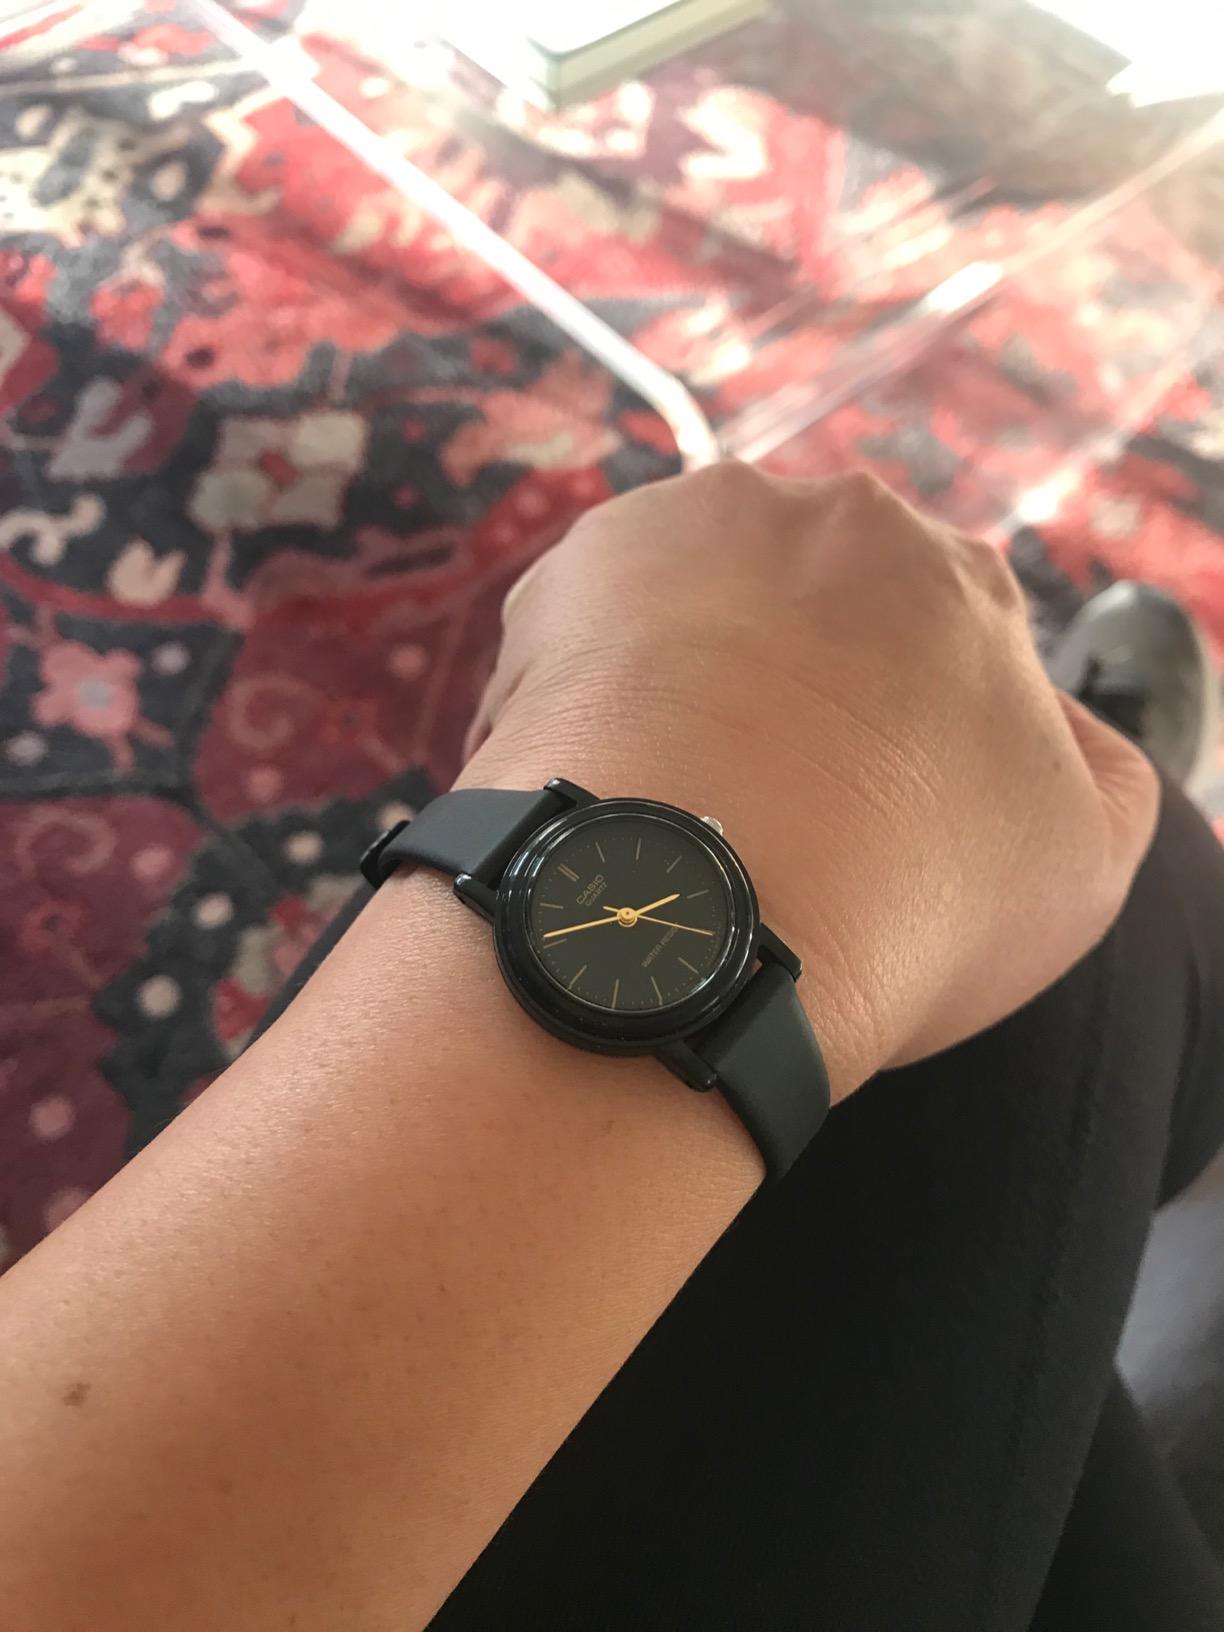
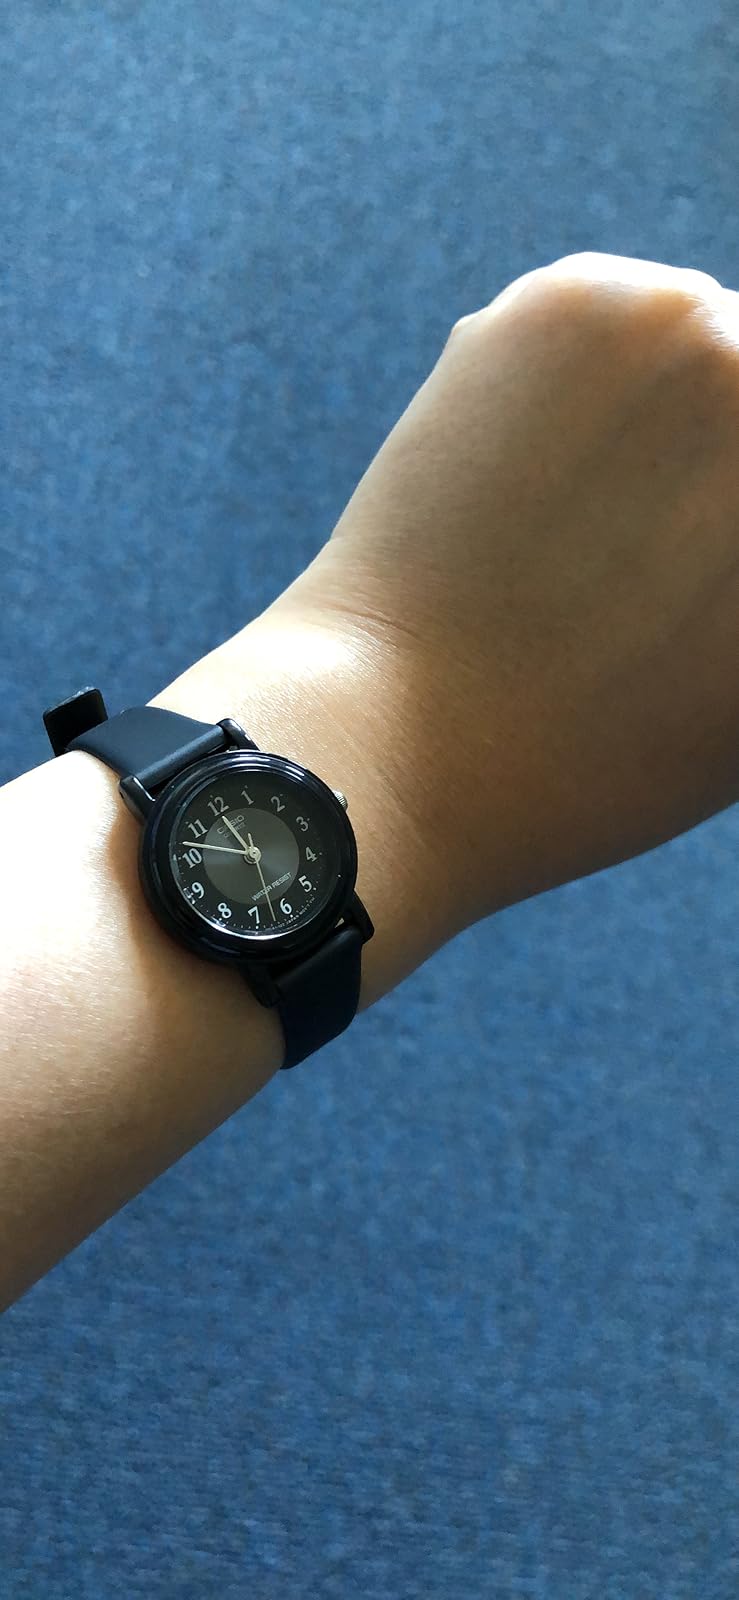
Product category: accessories_watch
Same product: no